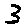
Label: 3